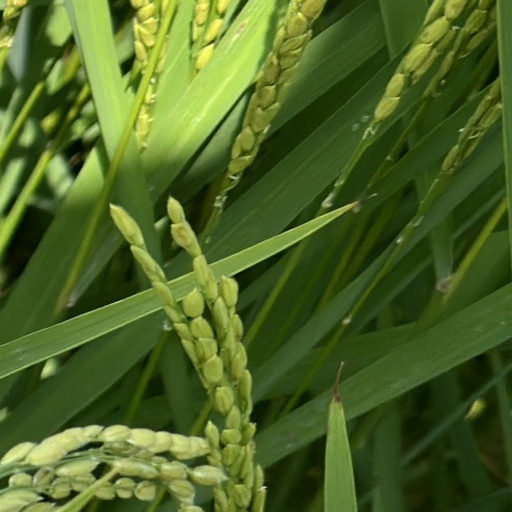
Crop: rice